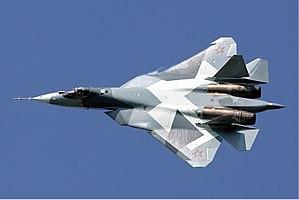
Le Soukhoï Su-57 est un avion de combat polyvalent de « cinquième génération ». Construit par Soukhoï, une version issue d'une coopération indo-russe aurait dû voir le jour sous la désignation HAL FGFA.
La cinquième génération de chasseur à réaction est une classification générale des avions de combat inventée aux États-Unis. L'idée est apparue au début des années 1980 lorsque le gouvernement américain a voulu remplacer ses F-15 et ses F-16.